Riceland Hotel

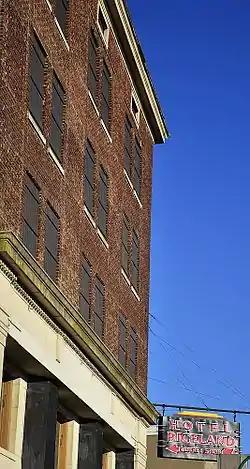
Hotel Riceland in 2012

The Hotel Riceland is listed on the National Register of Historic Places, and is located on the southwest corner of 3rd Street and South Main Street in downtown Stuttgart, Arkansas.